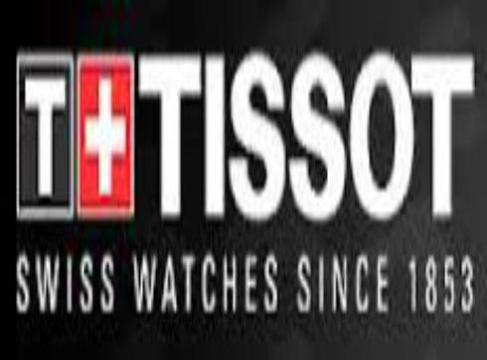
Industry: Clothes